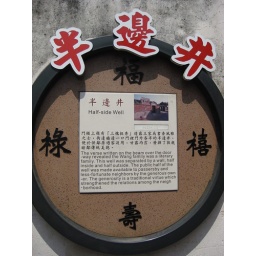
the well was separated into half by a wall so that the rich people could offer water for their neighbors